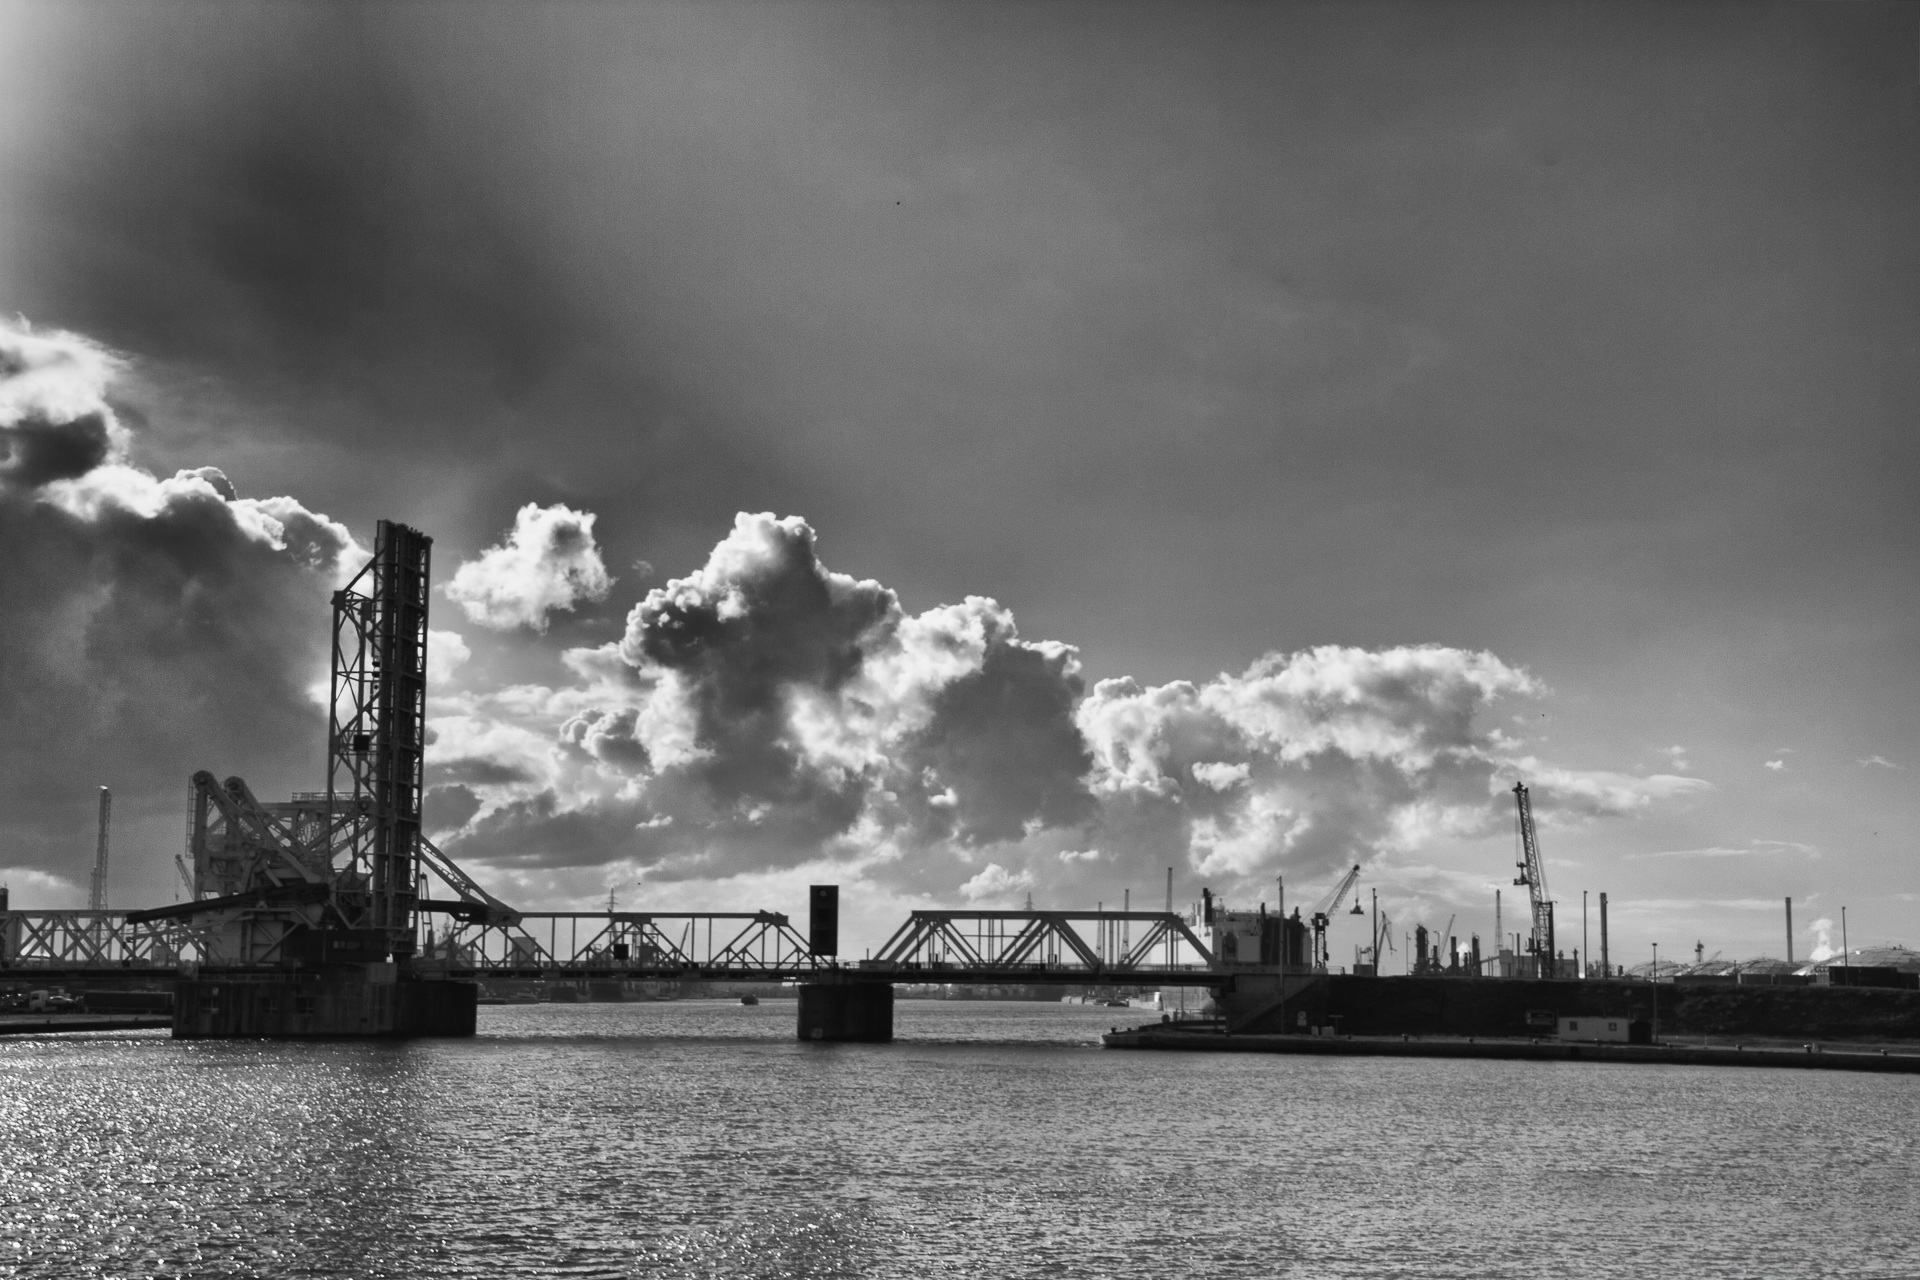
cloud, black and white, sky, bridge, skyline, photography, cityscape, dusk, reflection, vehicle, harbor, darkness, black, monochrome, antwerp, monochrome photography, atmospheric phenomenon